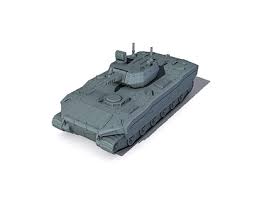
Label: BMP-T15